JR Central Towers

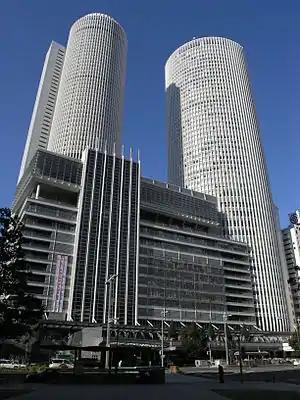
JR Central Towers

The JR Central Towers are in Nakamura-ku in the city of Nagoya, central Japan. It is located right above Nagoya Station and serves as the headquarters of the Central Japan Railway Company. Opened in December 1999, it is the second-tallest building in Nagoya, and eighth-tallest overall in Japan as of 2015. It is one of the world's largest train station complexes by floor area. The complex was designed by Kohn Pedersen Fox Associates and Taisei Corporation.